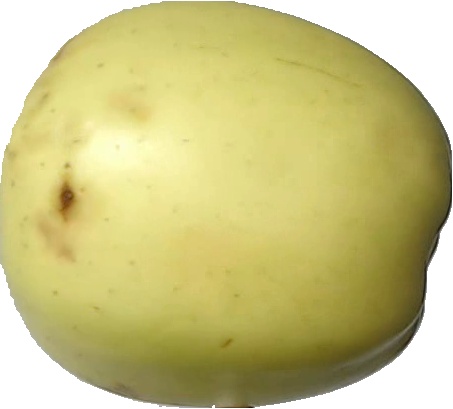
Label: apple_golden_2